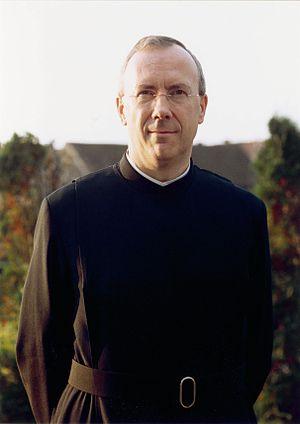
René P. E. Stockman, F.C., né le 13 mai 1954 à Assenede, est un spécialiste belge des soins psychiatriques et supérieur général de la congrégation pontificale des Frères de la charité de Gand.